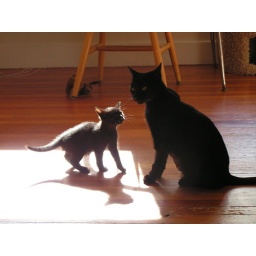
My cute kitties - Olive and her son Bug playing in the sun.